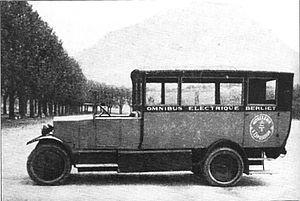
Omnibus électrique sur l'esplanade de Grenoble pour transporter les visiteurs de l'exposition internationale de la houille blanche en 1925.
L’Exposition internationale de la houille blanche et du tourisme est une exposition qui s'est déroulée du 21 mai au 25 octobre 1925 à Grenoble afin de consacrer la ville, capitale de la houille blanche.